SpaceX CRS-1

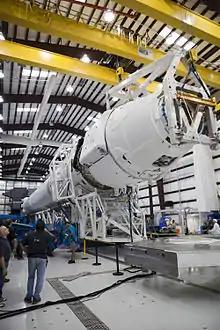
The Dragon spacecraft being integrated onto Falcon 9 on 30 September 2012

When launched the CRS-1 Dragon was filled with about of cargo, without packaging. Included was of crew supplies, of critical materials to support the 166 experiments on board the station and 66 new experiments, as well as of hardware for the station as well as other miscellaneous items.